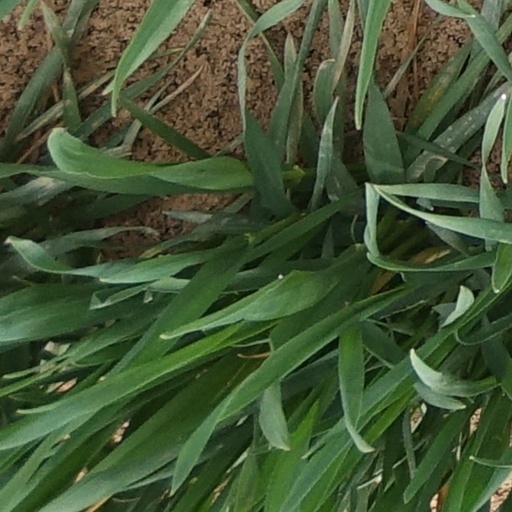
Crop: wheat